Drina

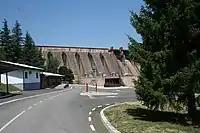
HE Bajina Bašta.

The Drina is part of the rafting route, which includes the Tara river. There are various rafting routes, depending on the length, including 18 kilometres (11 mi) miles long one-day runs from Brstnovica to Sćepan Polje.